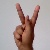
The image shows a hand gesture representing the letter 'K' in Indian Sign Language.